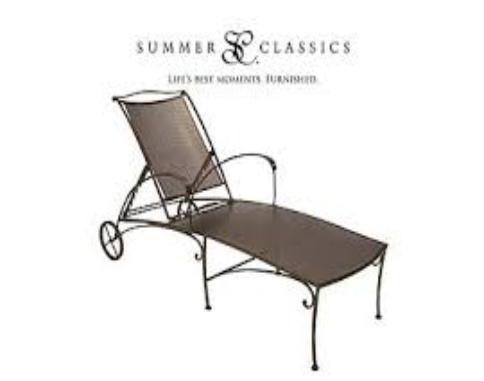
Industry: Necessities